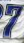
Number: 7